Prince Claus Fund

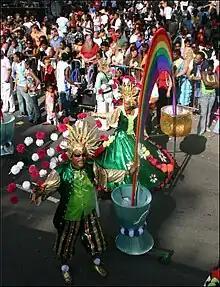
Summer Carnival in Rotterdam, 2006

Adriaan van der Staay, Charles Correa, Mai Ghoussoub, Gaston Kaboré, Gerardo Mosquera, Bruno Stagno.